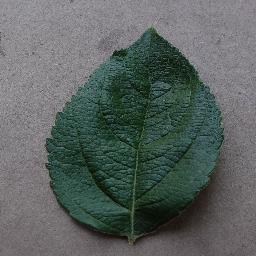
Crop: apple
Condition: healthy